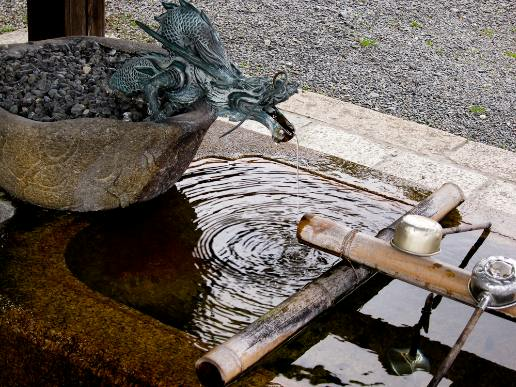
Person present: No